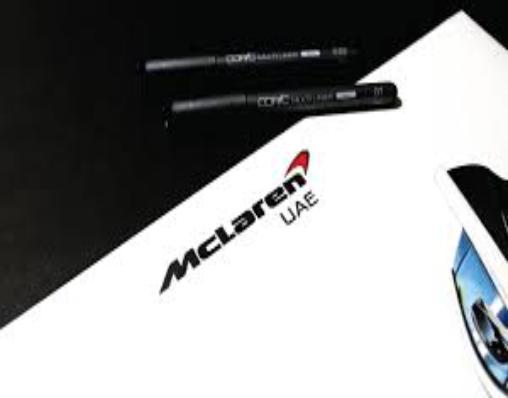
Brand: mclaren
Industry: Transportation